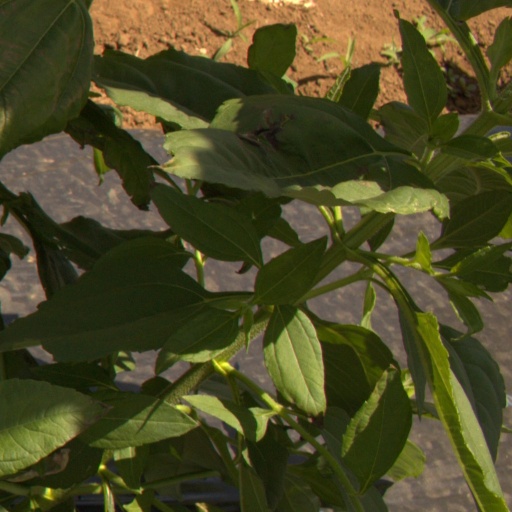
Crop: Jerusalem artichoke